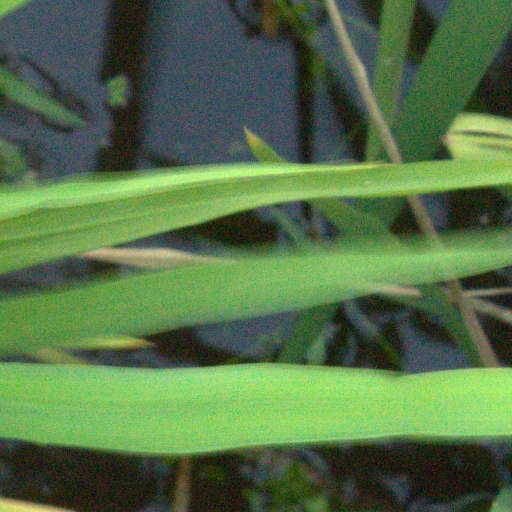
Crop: rice